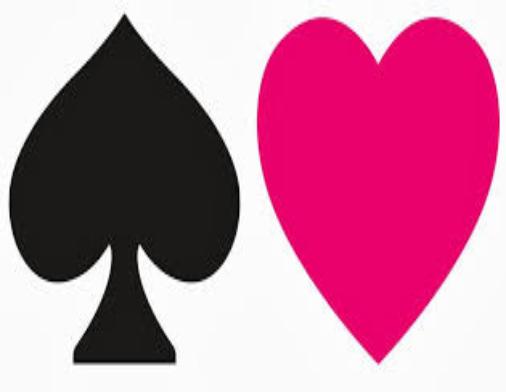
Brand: KATE SPADE-2
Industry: Clothes